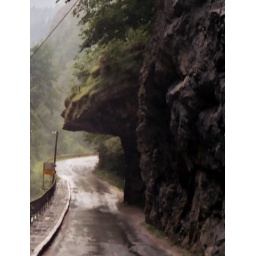
Logar Valley, SL - rock cutout over road